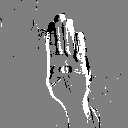
ASL letter: b